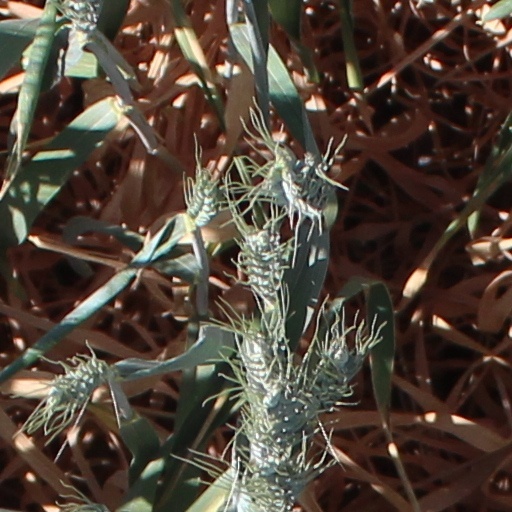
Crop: wheat